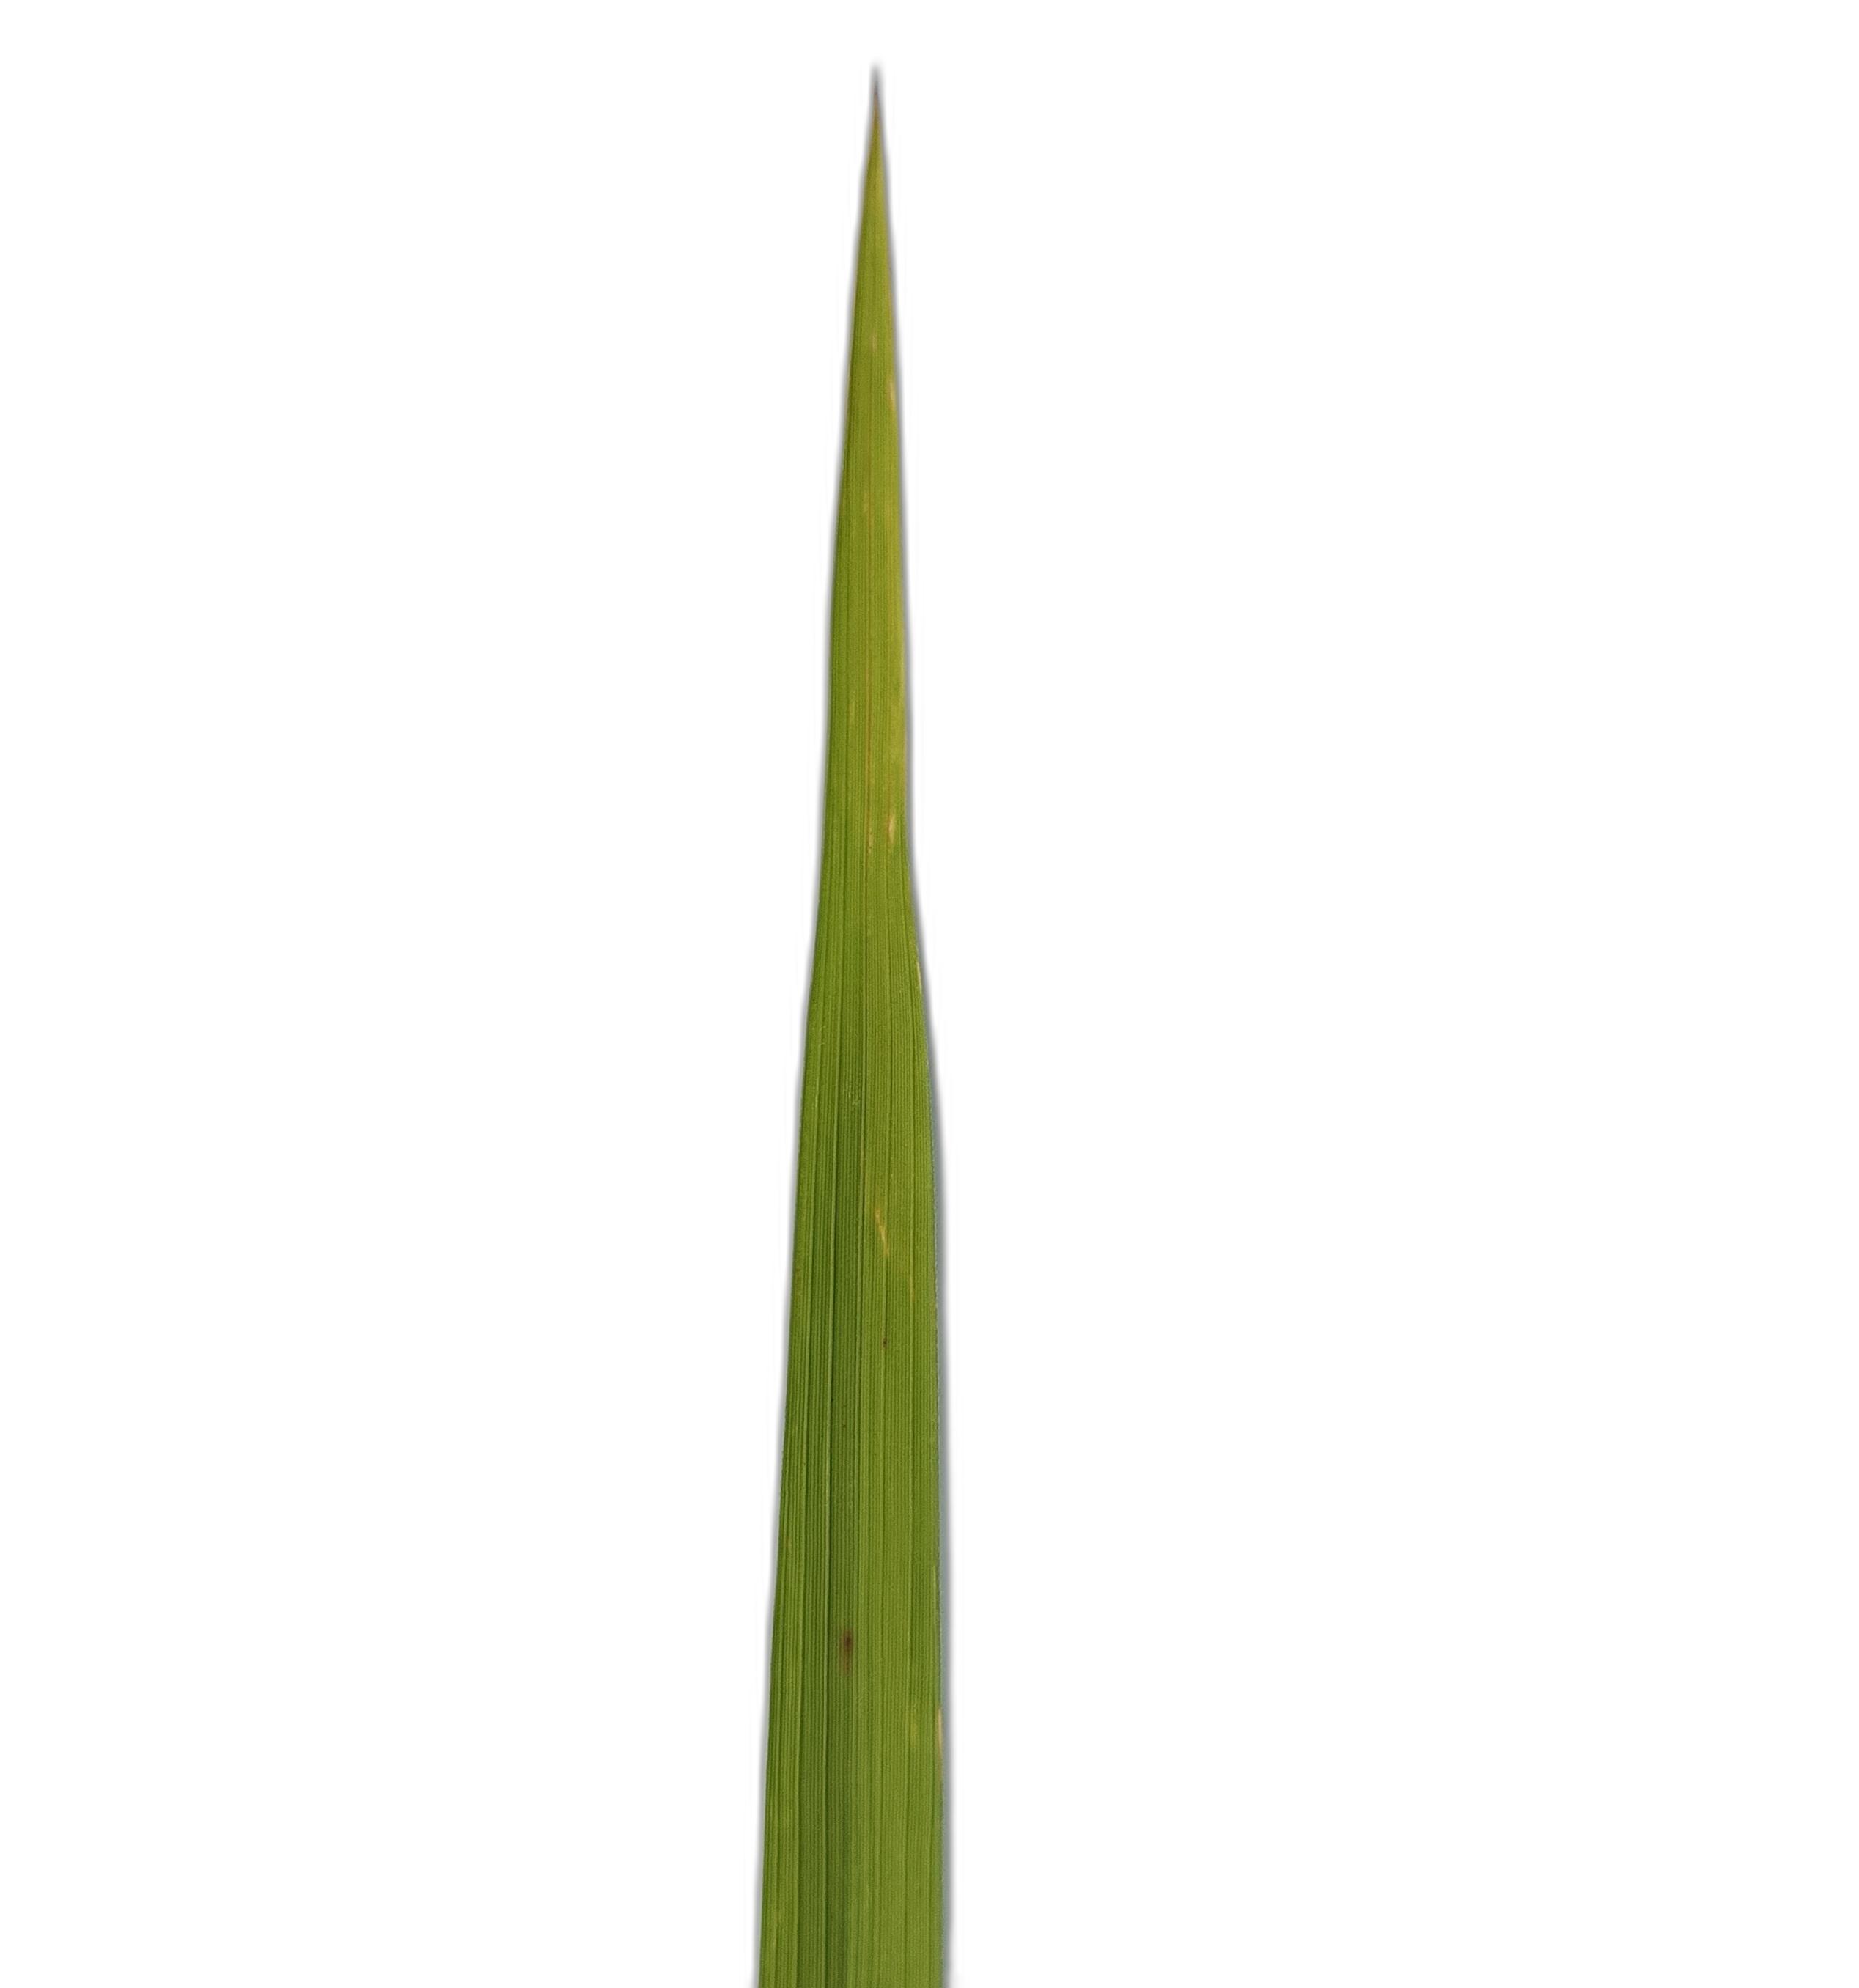
Label: Healthy